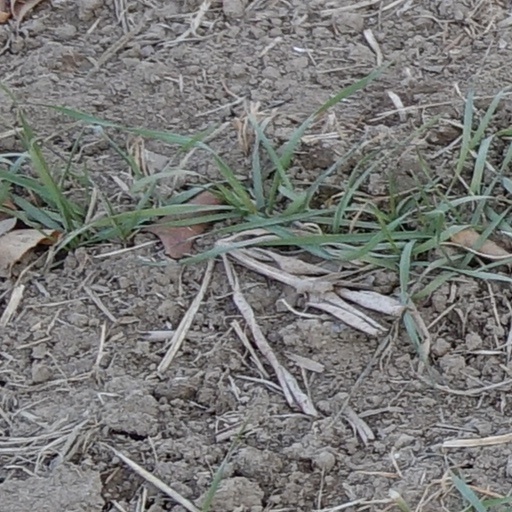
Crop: wheat